Musée du Pays Châtillonnais

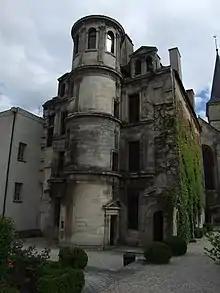
The old museum building, July 2008

Throughout France the second half of the nineteenth century was an era of growing interest in archeology.